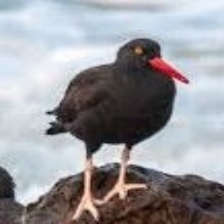
Species: AFRICAN OYSTER CATCHER
Scientific name: HAEMATOPUS MOQUINI
ImageNet parent category: oystercatcher